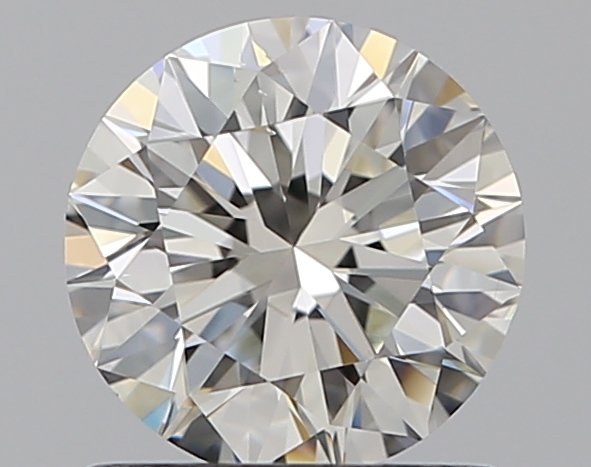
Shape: round
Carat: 0.9
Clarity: VS2
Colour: I
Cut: EX
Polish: EX
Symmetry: EX
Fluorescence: ST
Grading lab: GIA
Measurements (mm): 6.12 x 6.16 x 3.84